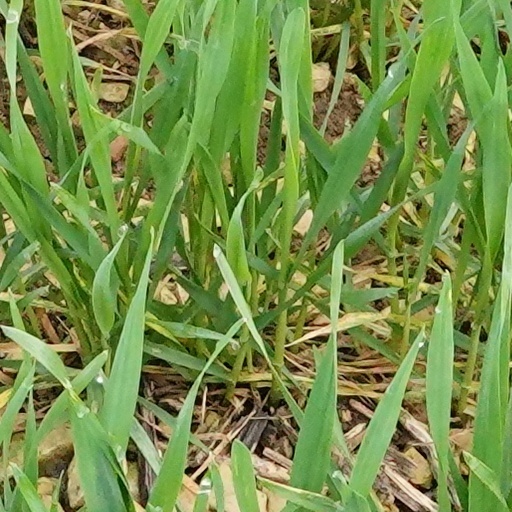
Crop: wheat